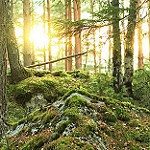
Label: forest